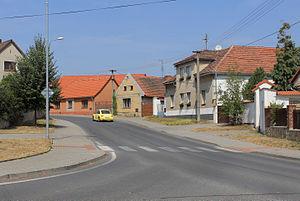
Útušice est une commune du district de Plzeň-Sud, dans la région de Plzeň, en République tchèque. Sa population s'élevait à 690 habitants en 2018.